Cyriel Dessers

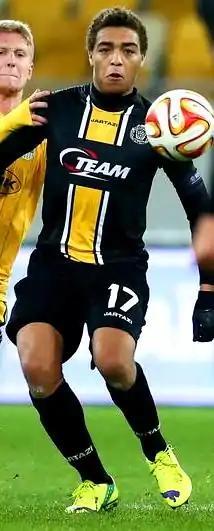
Dessers with Lokeren in 2014

In July 2017, Dessers moved to FC Utrecht, agreeing a contract for three years with an option for an additional year.